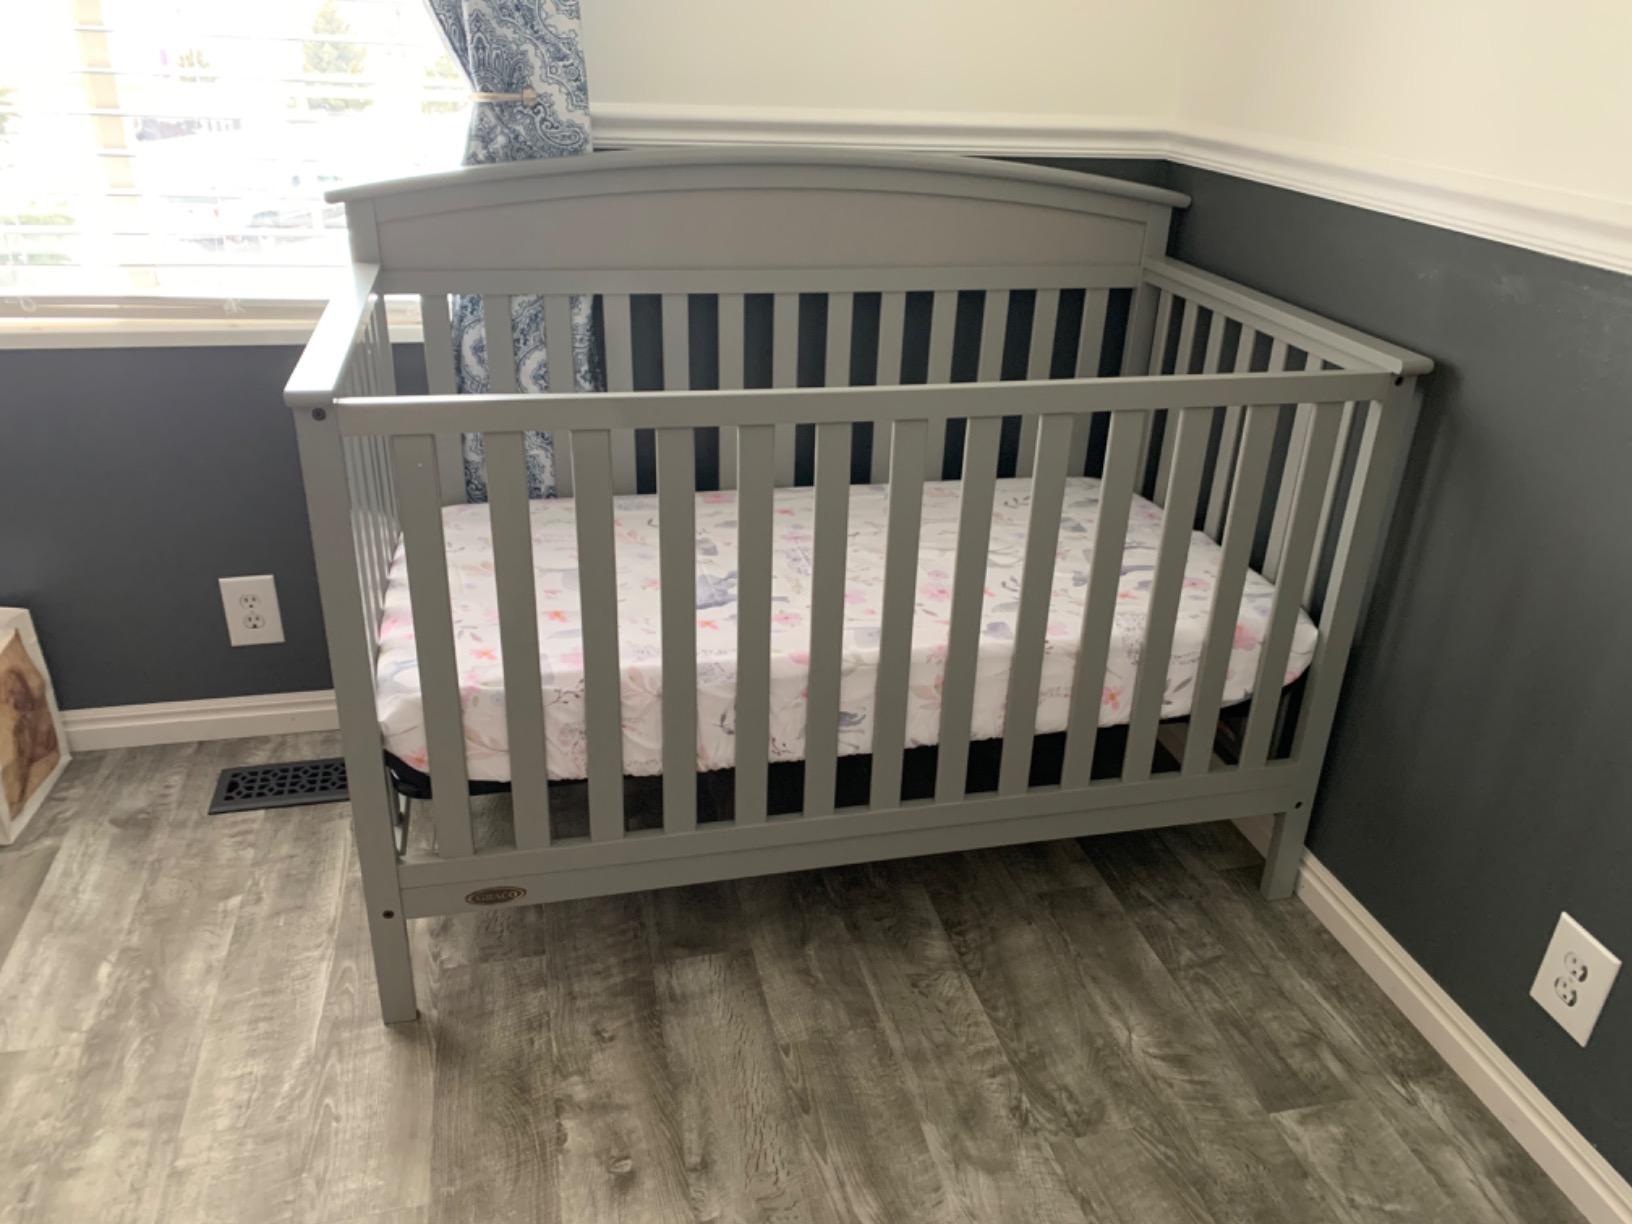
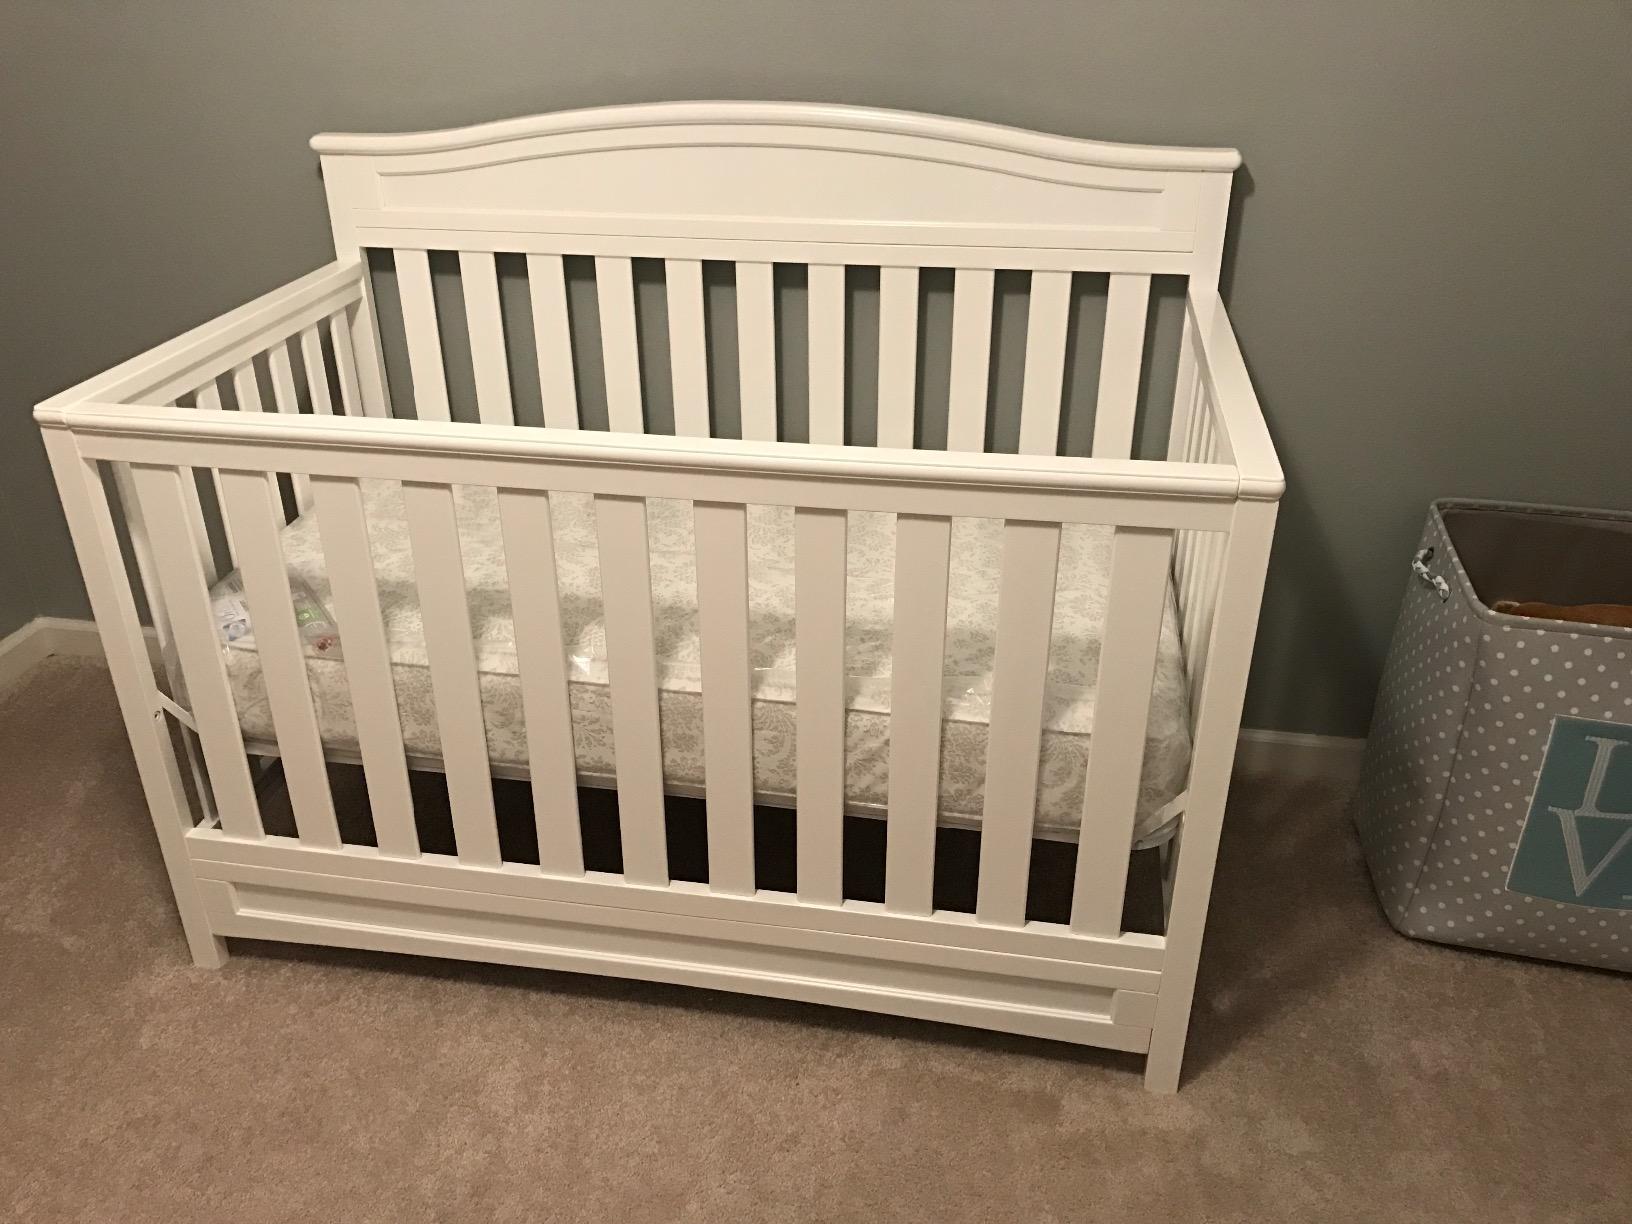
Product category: products_crib
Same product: no